Paweł Raczkowski

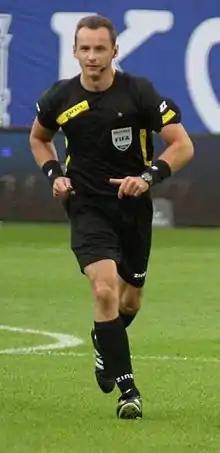
Raczkowski in 2013

Paweł Krzysztof Raczkowski (born 10 May 1983) is a Polish football referee who officiates in the Ekstraklasa. He has been a FIFA referee since 2013, and is ranked as a UEFA first category referee.